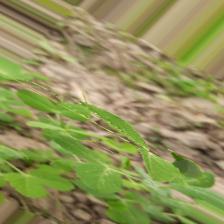
Label: Normal